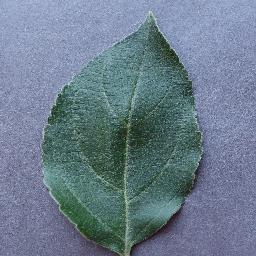
Label: Apple___healthy